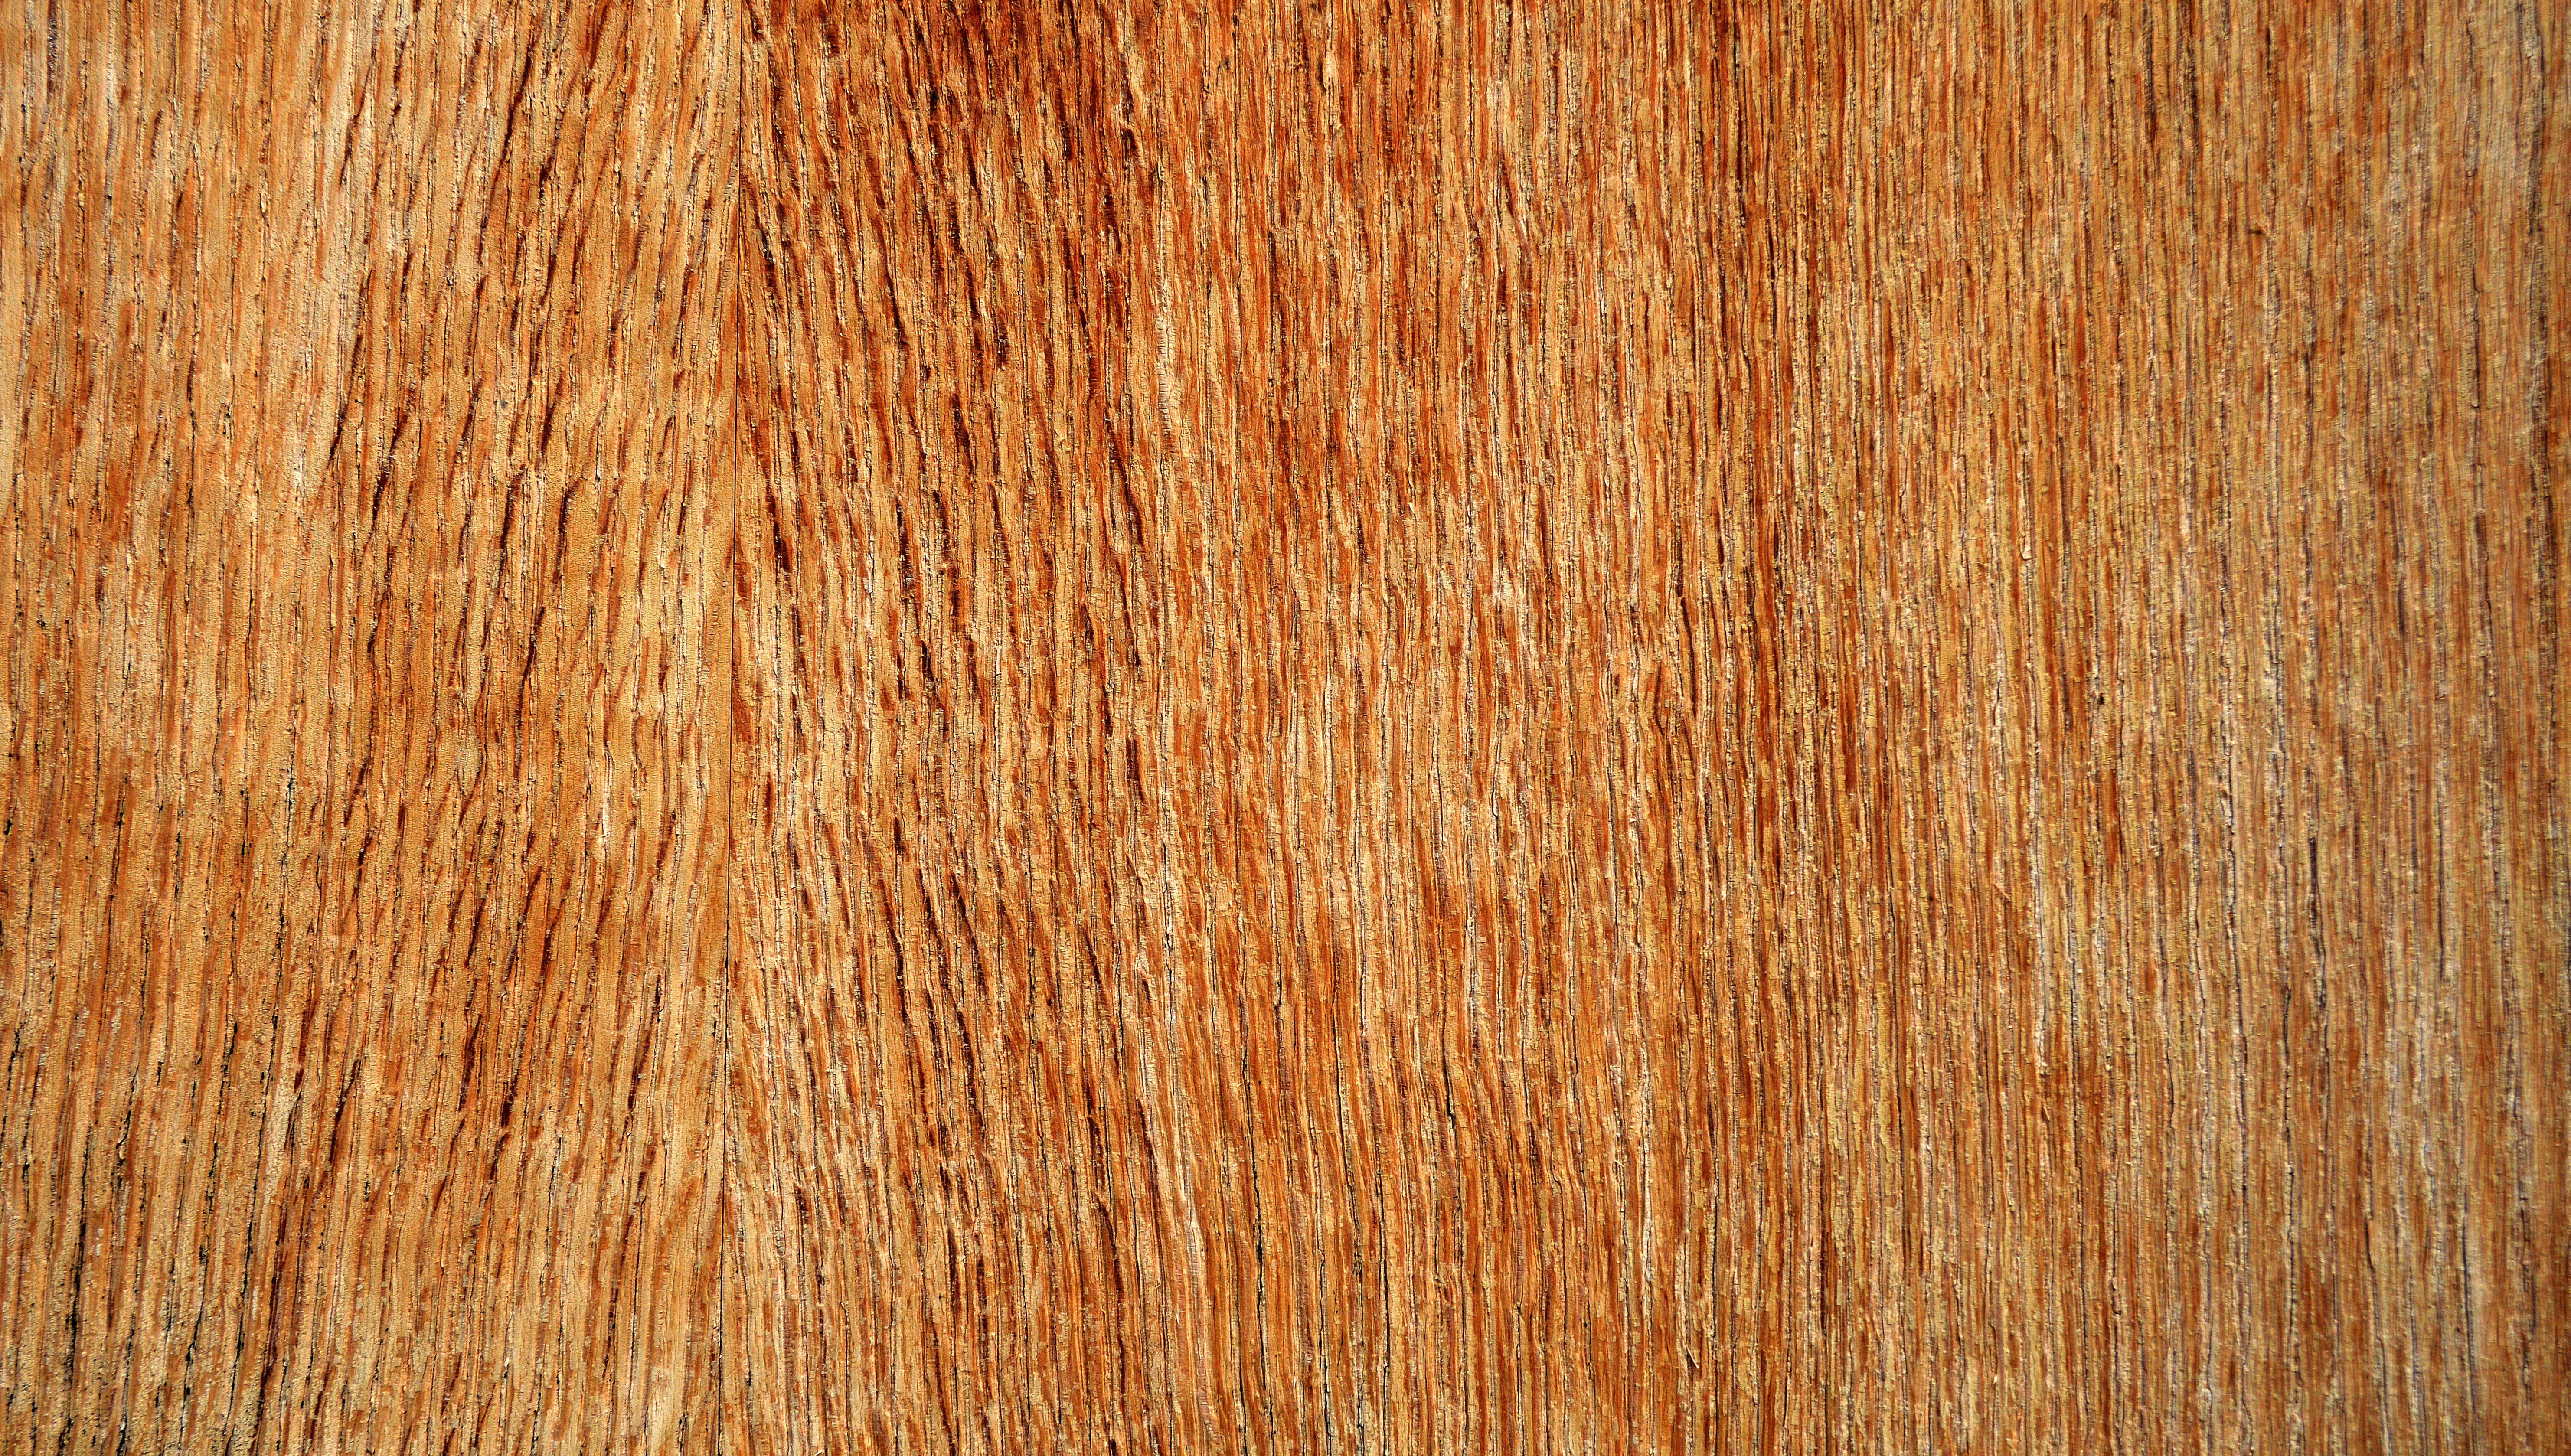
wood, texture, floor, material, design, hardwood, graphic, material collection, flooring, plywood, wood flooring, grass family, laminate flooring, wood stain